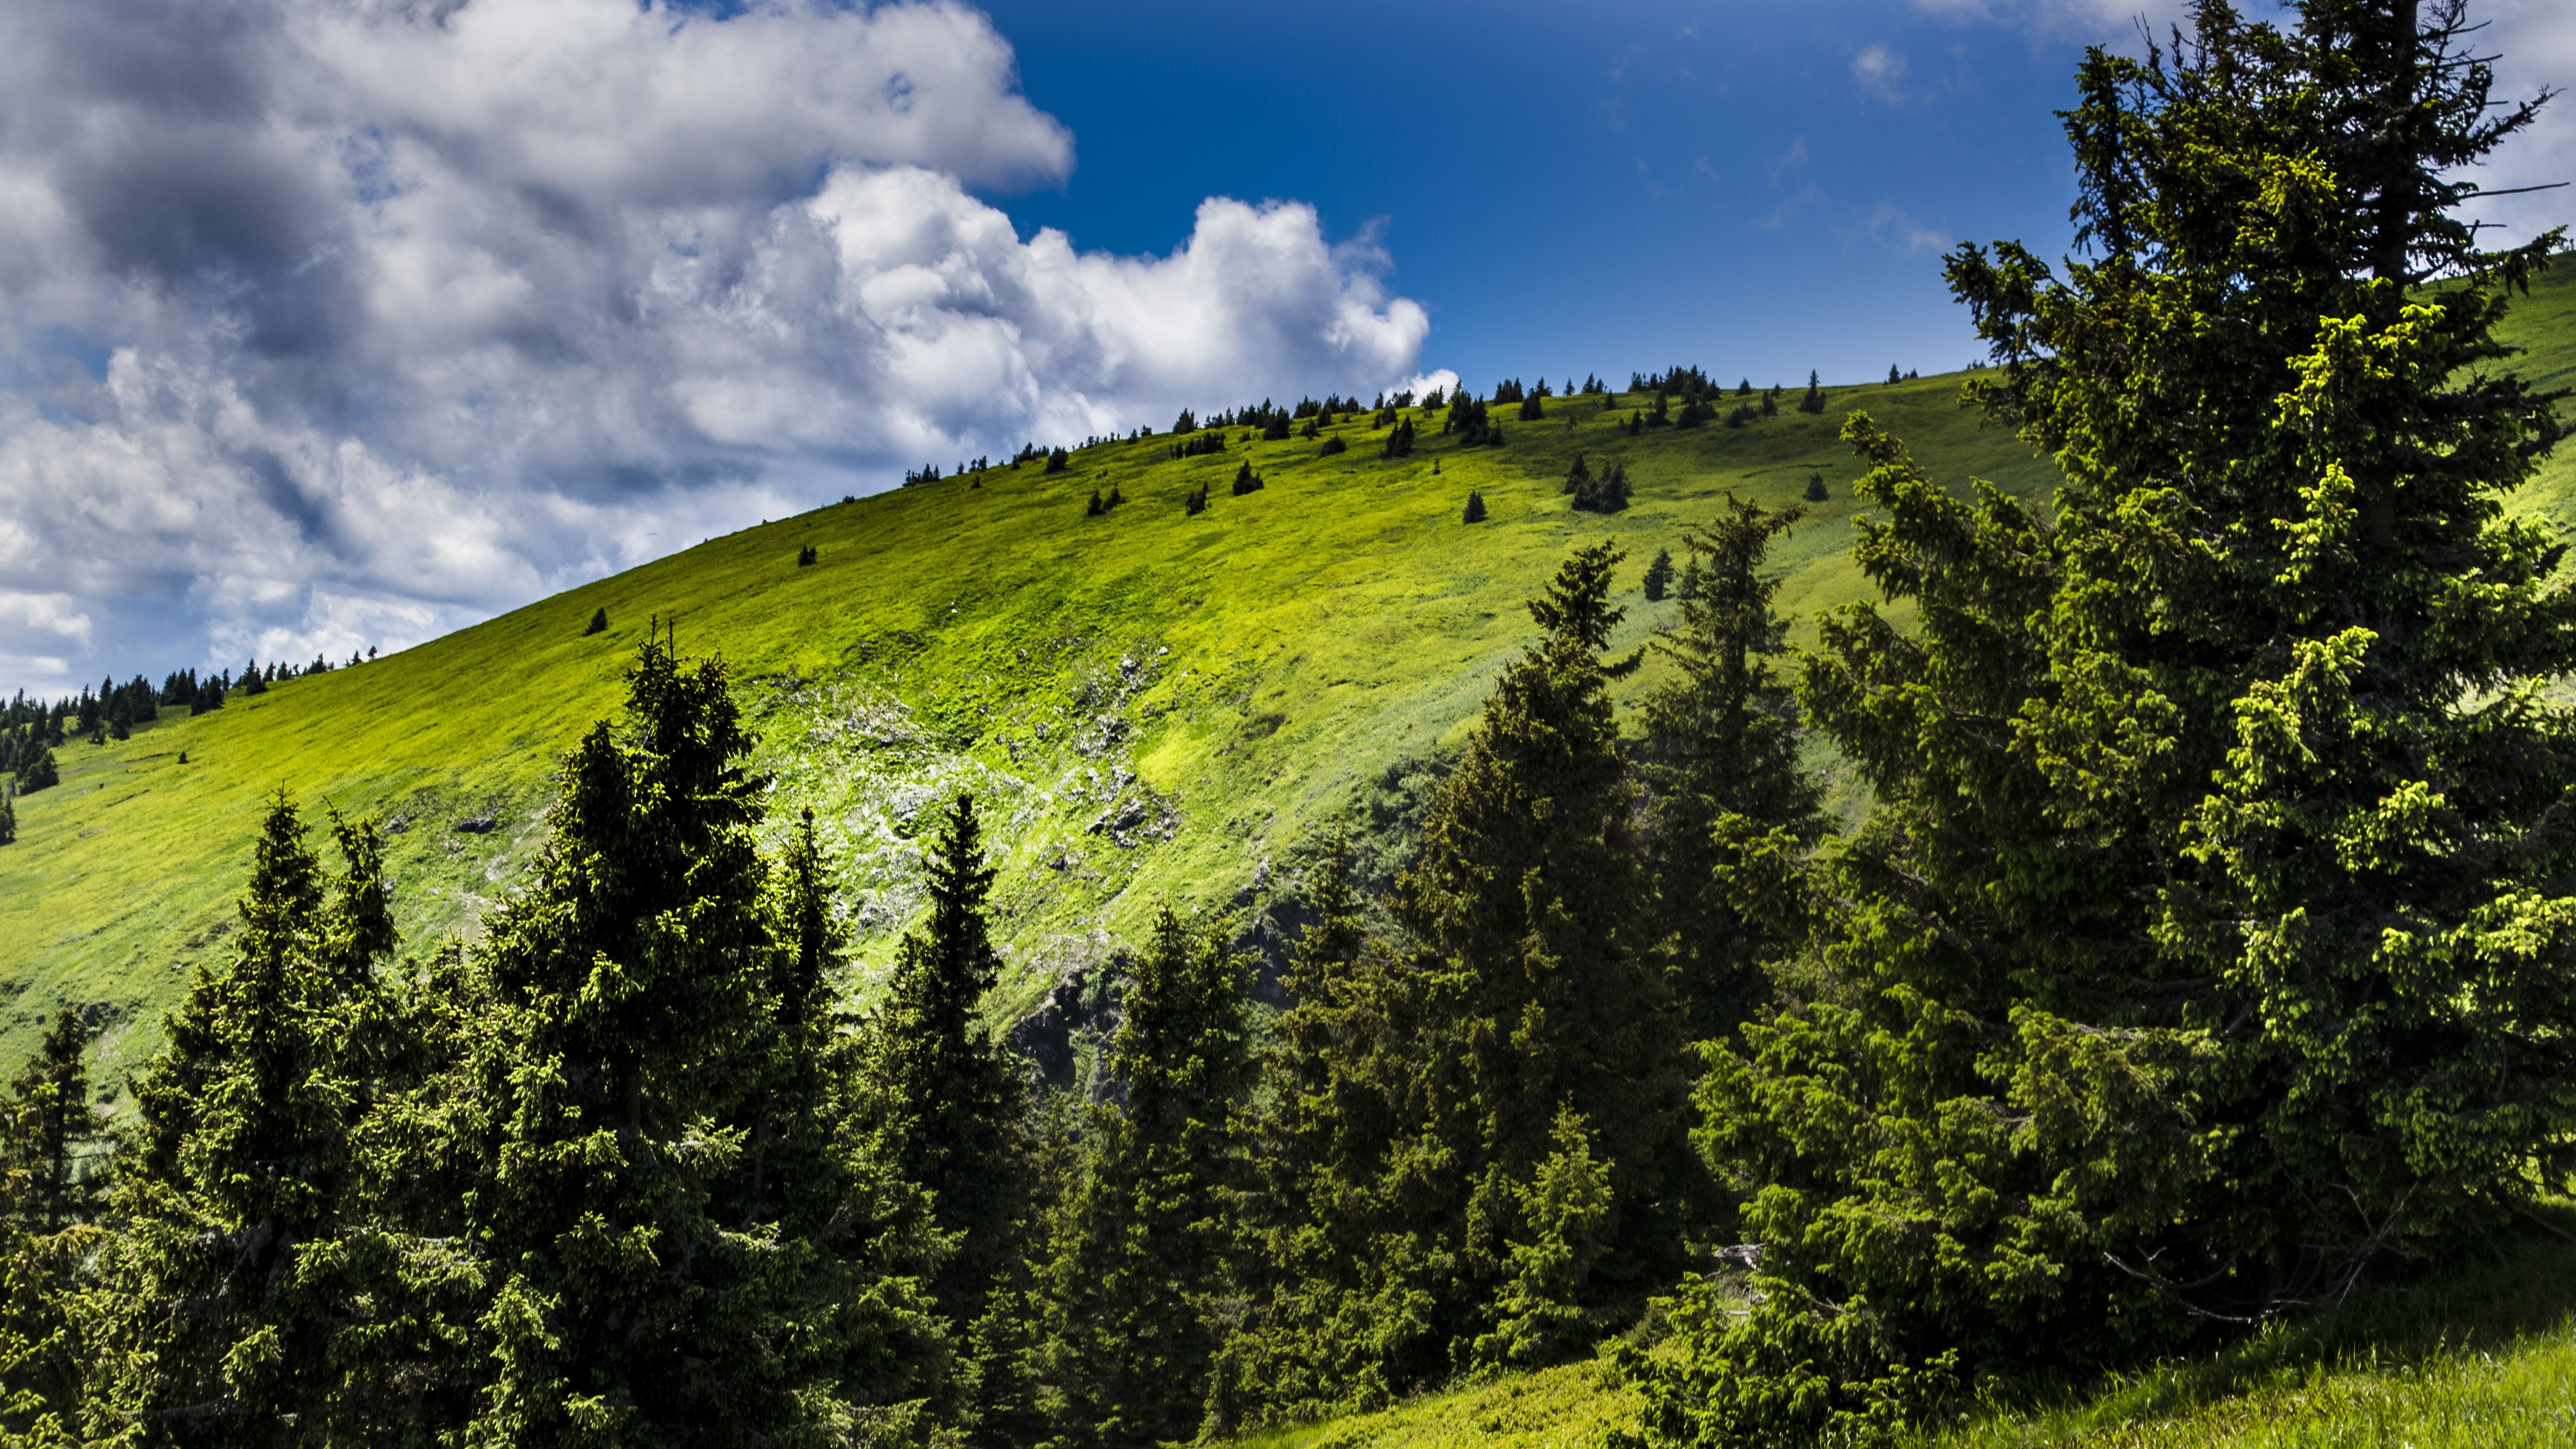
landscape, tree, nature, forest, grass, wilderness, mountain, plant, sky, meadow, leaf, hill, flower, mountain range, green, ridge, trees, alps, plateau, woodland, habitat, ecosystem, rural area, mountain pass, natural environment, geographical feature, woody plant, mountainous landforms, temperate coniferous forest, great basin